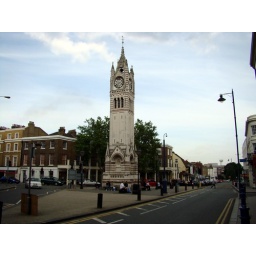
The clock tower in Gravesend, England.